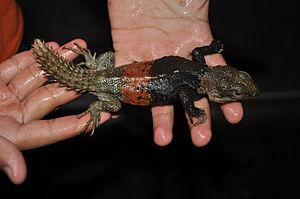
Ctenosaura defensor est une espèce de sauriens de la famille des Iguanidae.